Mercosur

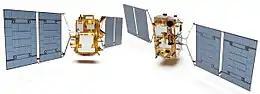
The SABIA-Mar, scheduled to launch in 2023, is a Brazilian/Argentine earth observation satellite.

The Trade Commission will assist the Mercosur executive body, always striving to apply the instruments of common trade policy agreed to by the member states for operation of the customs unification. The commission should also follow up on the development of issues and matters related to common trade policies, the intra-Mercosur trade and trade with other countries. The commission will have five actual members and four alternates, with each member nation's indicating a member. The Trade Commission shall exert every effort to apply common trade policy instruments such as: trade agreements with other countries or international entities; administrative/commercial product lists; final adaptation system for Mercosur customs unification; origin system; free-trade zone system, special customs areas and export processing zones; system to discourage unfair trade practices; elimination and harmonization of tariff restrictions; nonmember country safeguard systems; customs coordination and harmonization; consumer protection systems; and export incentive harmonization.